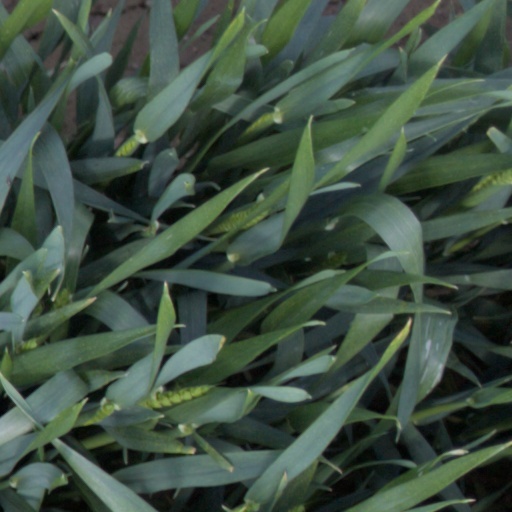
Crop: wheat